Answer in natural language. Considering the relative positions, where is Television (highlighted by a blue box) with respect to walnut tv stand (highlighted by a green box)? Choose between the following options: right or left
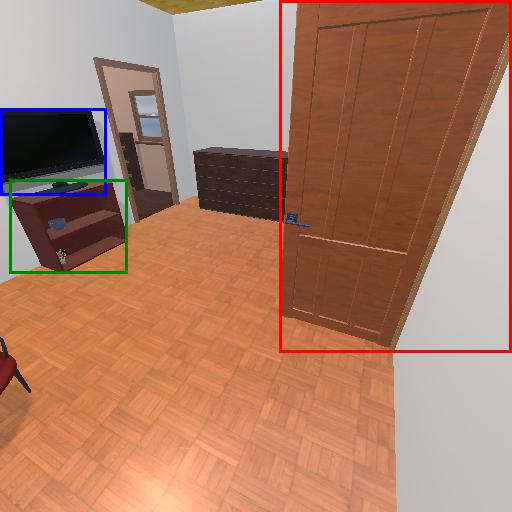
<answer>right</answer>